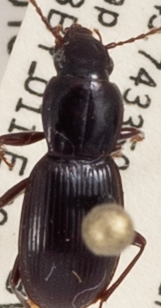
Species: Pterostichus pumilus
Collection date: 2018-06-26
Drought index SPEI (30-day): -0.926
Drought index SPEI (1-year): -0.572
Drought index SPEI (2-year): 0.71